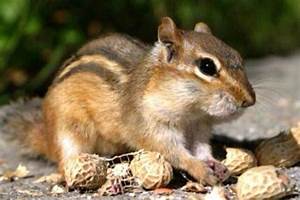
Label: squirrel